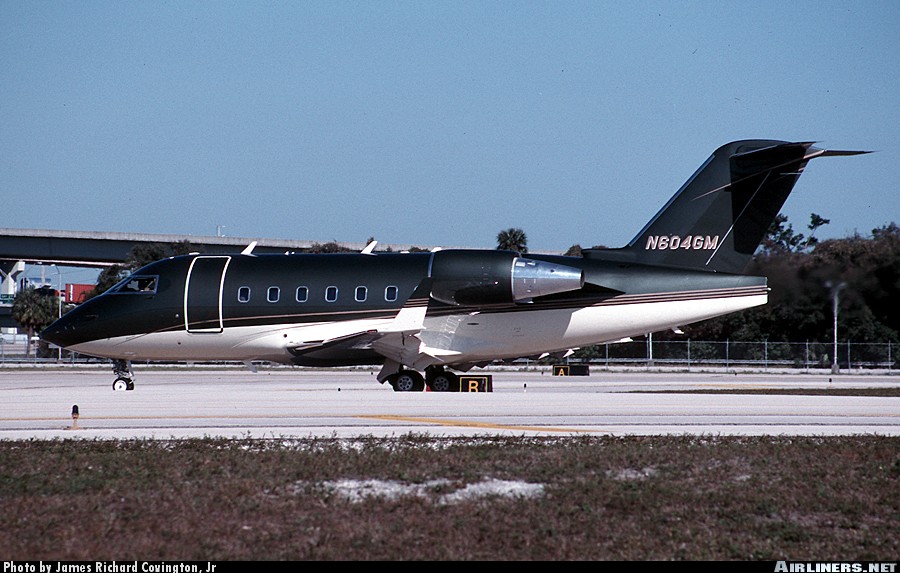
Vehicle type: Planes